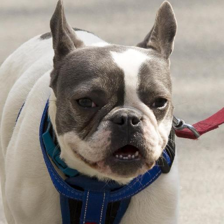
Label: animals